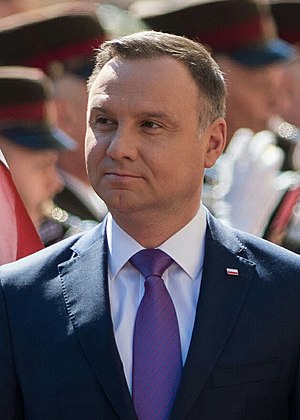
Præsidentvalget i Polen 2020
Præsidentvalget i Polen 2020 skulle oprindeligt have været afholdt den 10. maj 2020, men blev grundet COVID-19-pandemien den 7. maj udskudt. Regeringen offentliggjorde senere, at valgets første runde i stedet afholdtes den 28. juni 2020. Den siddende præsident Andrzej Duda var genopstillet.